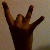
The image shows a hand gesture representing the number 8 in Indian Sign Language.